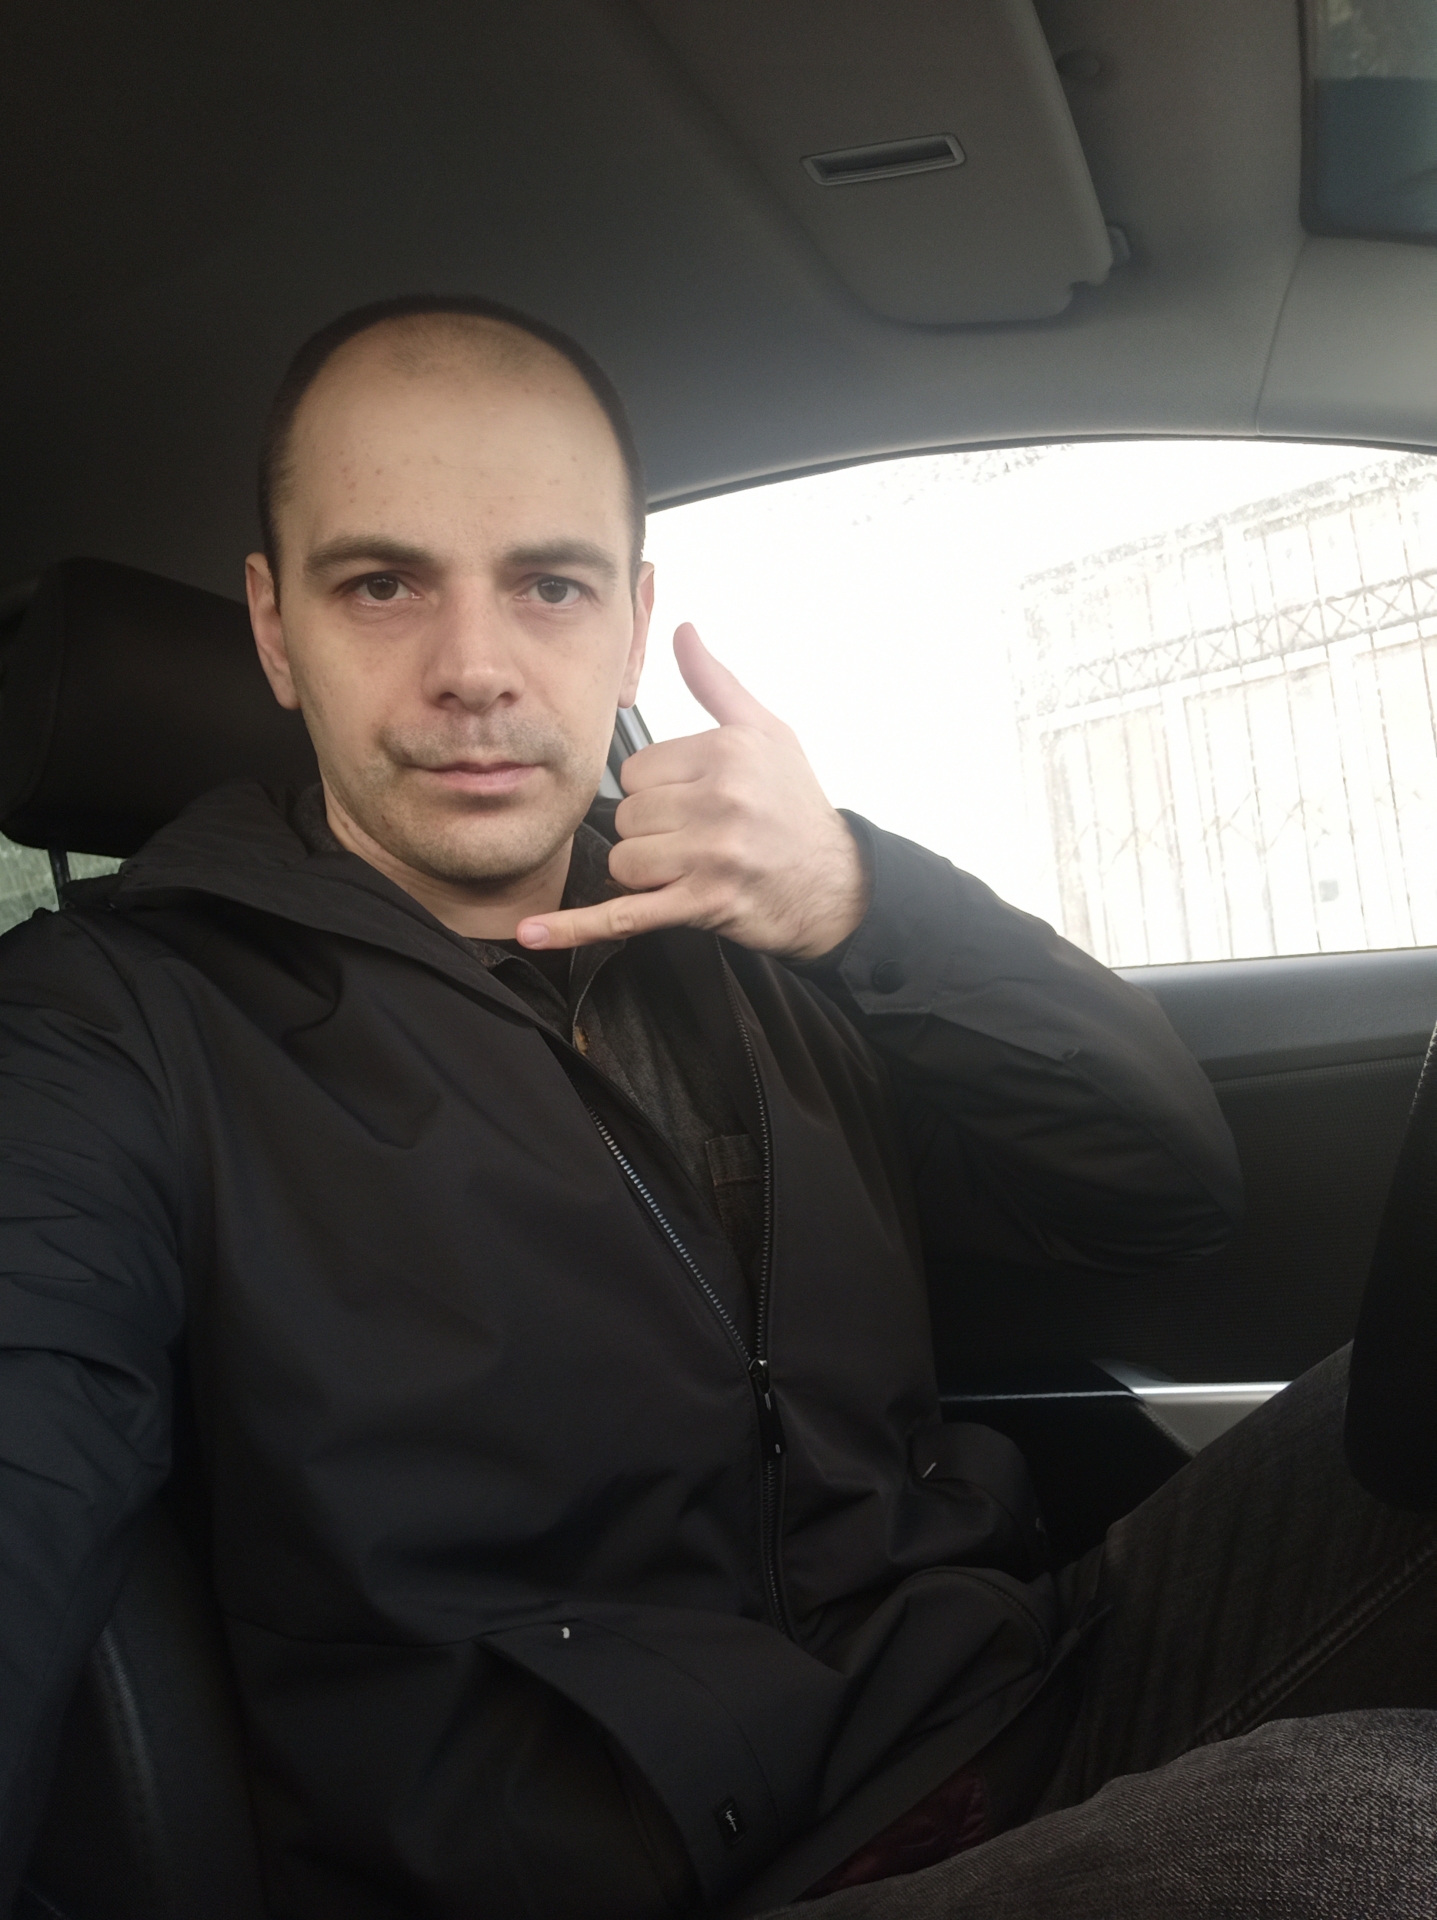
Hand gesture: call